Margaret Ruthven Lang

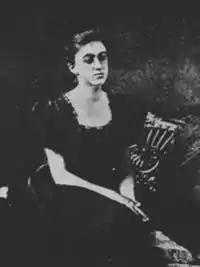
Margaret Ruthven Lang,

Margaret composed over 200 songs, which were well received and often performed in concert halls throughout Boston. A. P. Schmidt Co. of Boston also published many of the songs. However, it was the April 1893 debut of her "Dramatic Overture", Op. 12, that made history. The Boston Symphony Orchestra, under the direction of Arthur Nikisch, premiered the work, making the piece the first composition by a woman to be performed by a major American symphony orchestra. Though the piece did elicit some positive and constructive reviews, the "Dramatic Overture" was never repeated. Almost immediately after the performance by the Boston Symphony, a second overture, "Witichis", Op. 10, was performed at the 1893 World's Fair (Columbian Exposition) in Chicago under the direction of Theodore Thomas. Other large works included compositions for voice and orchestra. B. J. Lang conducted some of Margaret's works. Margaret was very critical of her work, however, and was known to destroy pieces that she did not feel confident of. Consequently, none of her works for orchestra are extant, likely destroyed by Margaret herself.